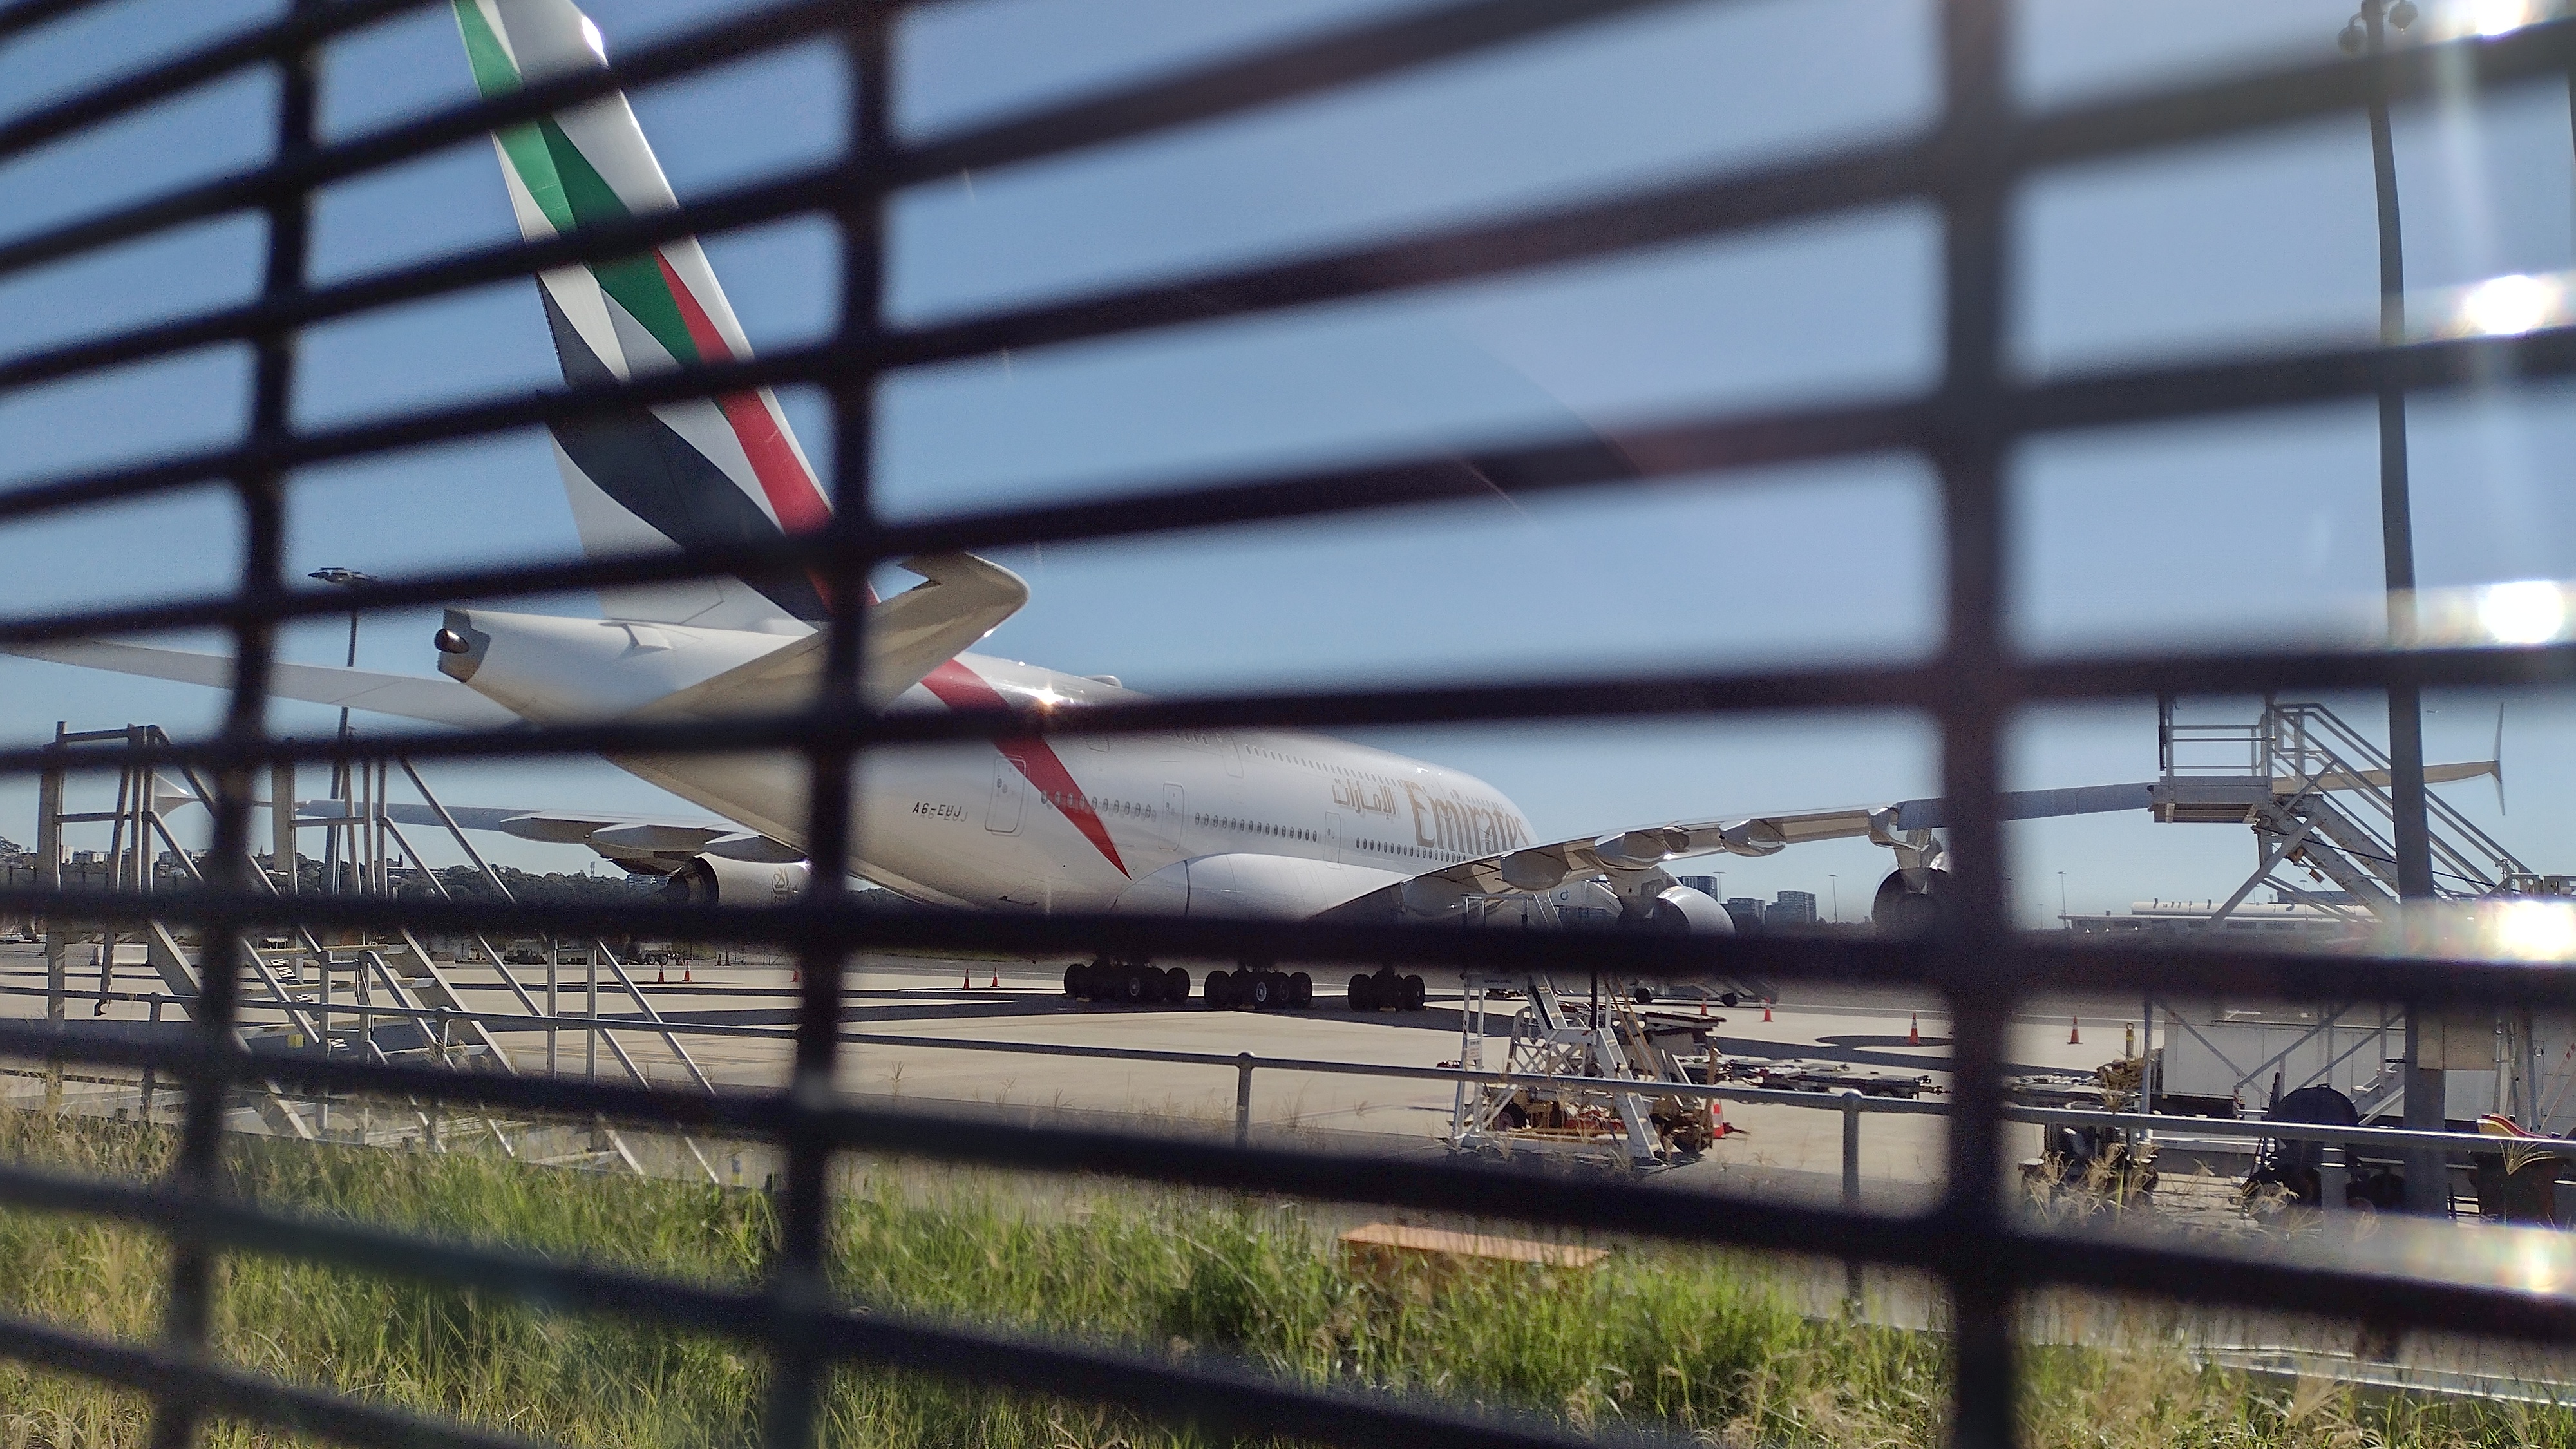
airport, plant, daytime, sky, fence, mesh, wire fencing, mode of transport, tree, aircraft, airplane, aviation, barbed wire, electricity, chain link fencing, air travel, aircraft engine, technology, wing, wire, home fencing, net, metal, airline, bridge, grass, aerospace engineering, roof, city, airliner, public utility, steel, electrical supply, guard rail, narrow body aircraft, wide body aircraft, flight, glass, overhead power line, outdoor structure, field, spoke, flap, general aviation, plant stem, evening, automotive wheel system, transport, daylighting